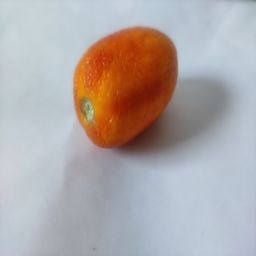
Crop: Tomato
Quality: Old